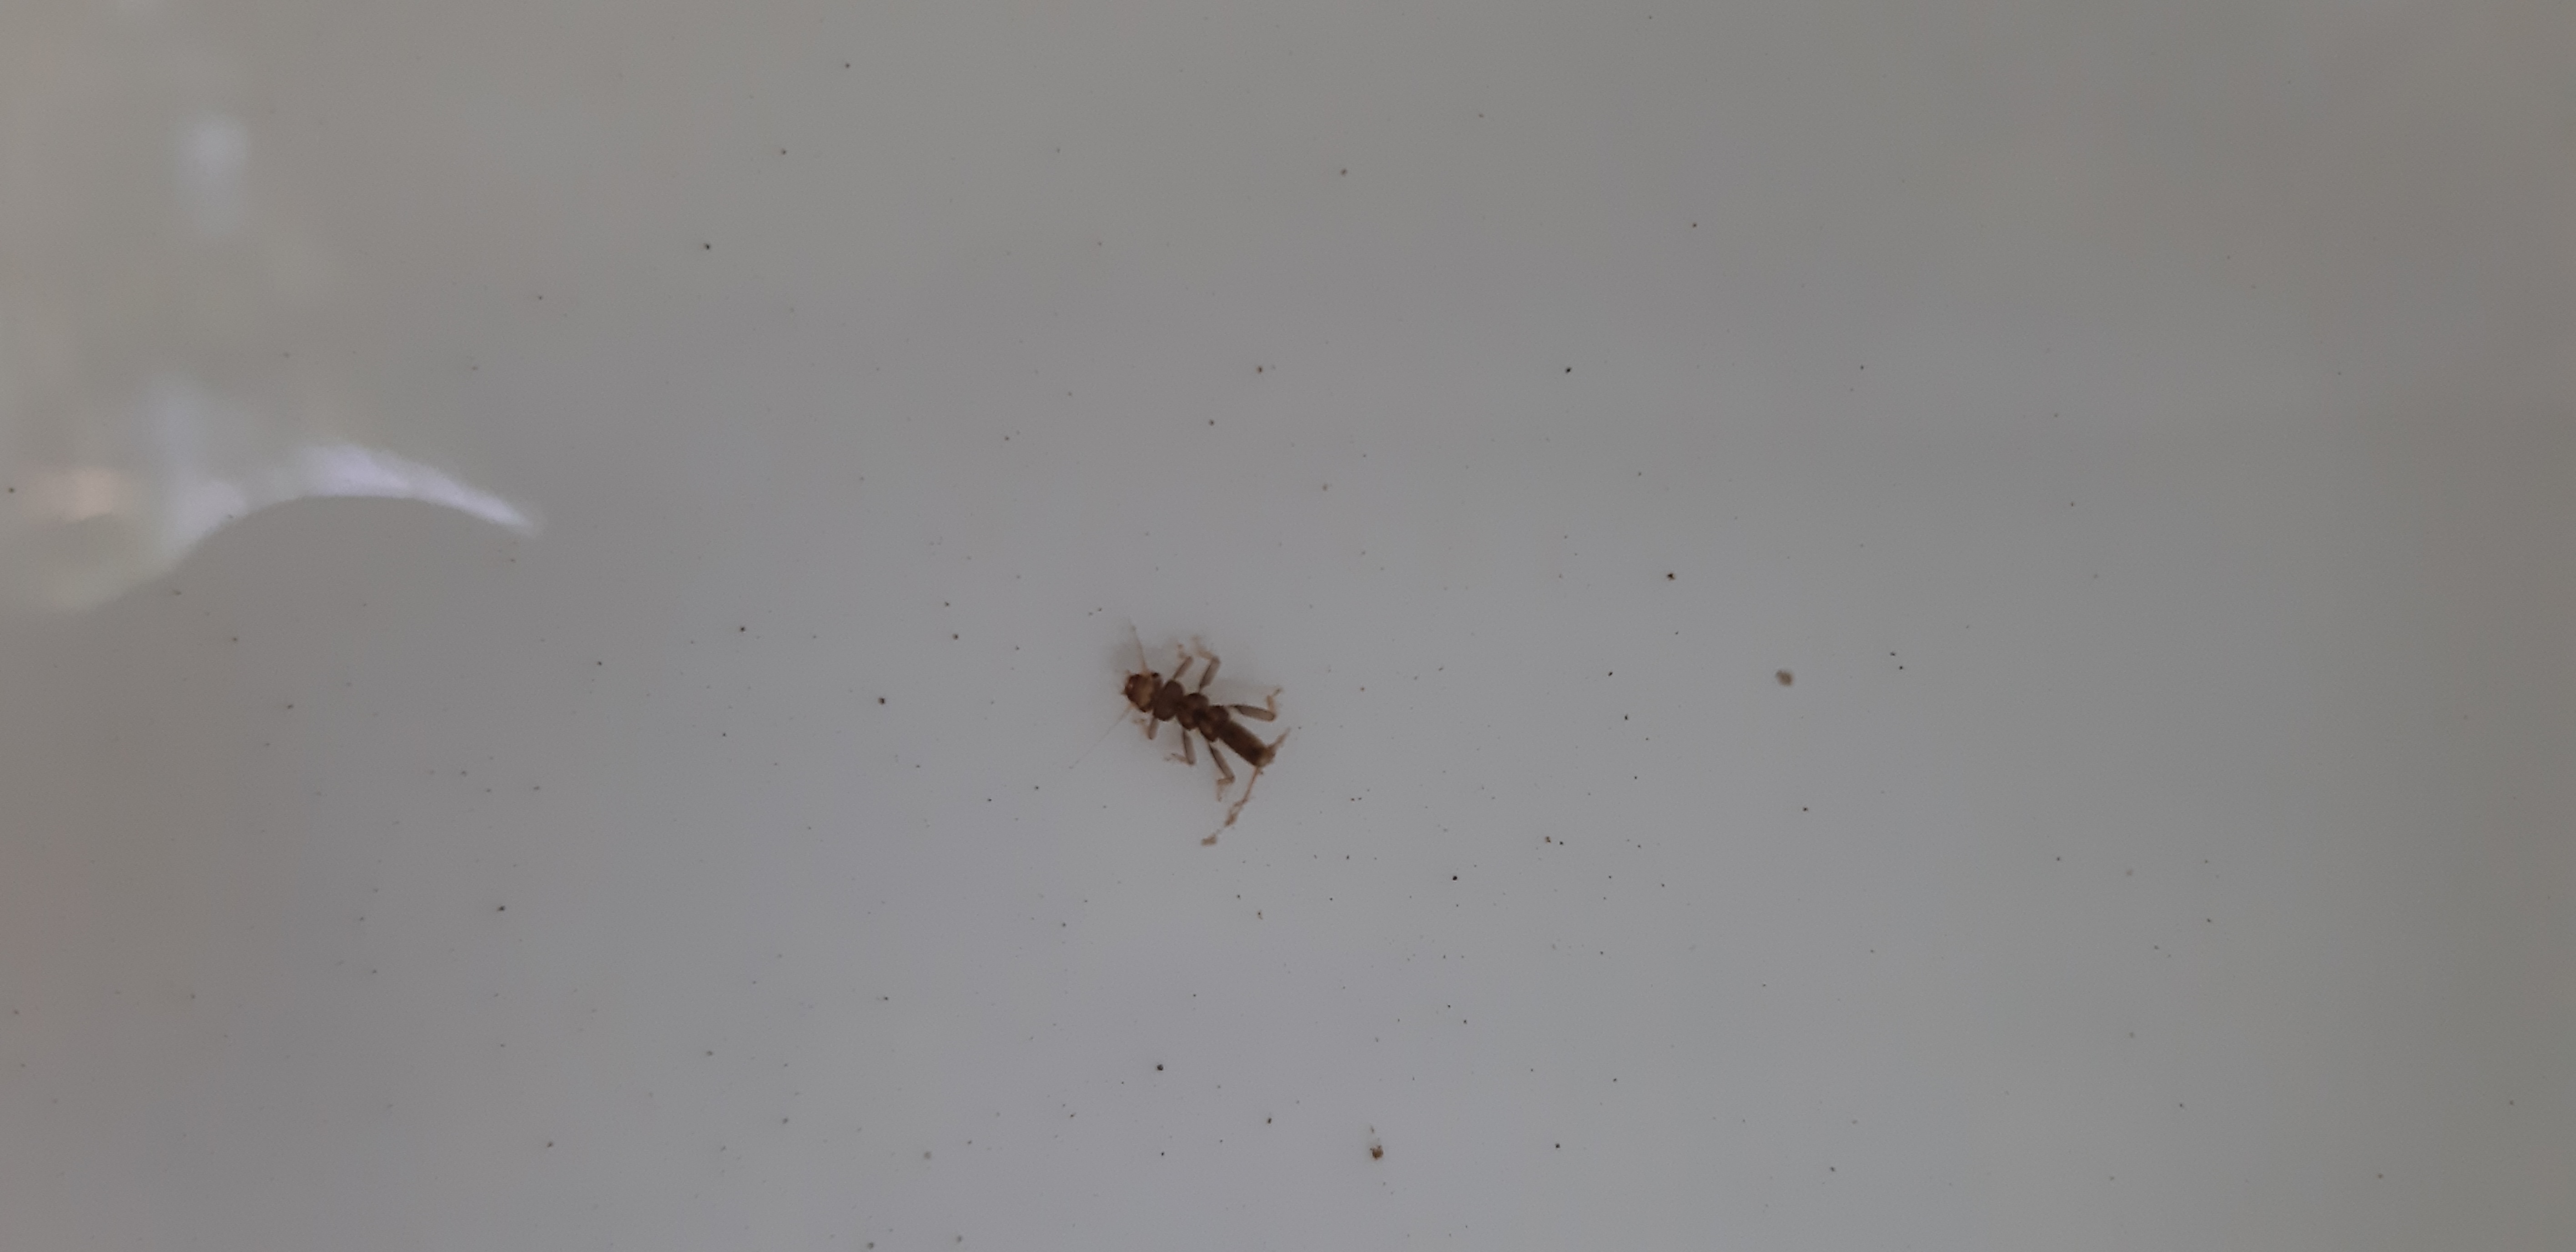
Macroinvertebrate group: stoneflies